2004 Bass Pro Shops MBNA 500

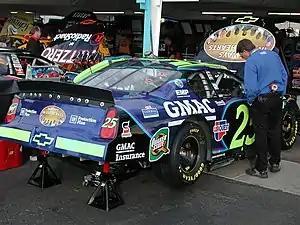
Brian Vickers' car with decals of the ten people killed in the Hendrick plane crash

Atlanta Motor Speedway was formerly a oval until 1997, when two doglegs were added and the track became 1.54 miles long and a quad-oval. As of the 2014 season, the track is considered one of 16 intermediate tracks on the Cup schedule.